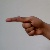
The image shows a hand gesture representing the letter 'G' in Indian Sign Language.